Les petits riens

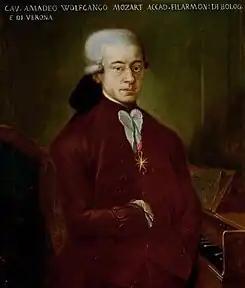
1777 portrait of Mozart

Les petits riens (French for "The Little Nothings") is a ballet in one act and three tableaux by Jean-Georges Noverre, with music by Wolfgang Amadeus Mozart and other unknown composers, first performed at the Academie Royale de Musique in Paris on 11 June 1778. The three tableaux are described in the "Journal de Paris":